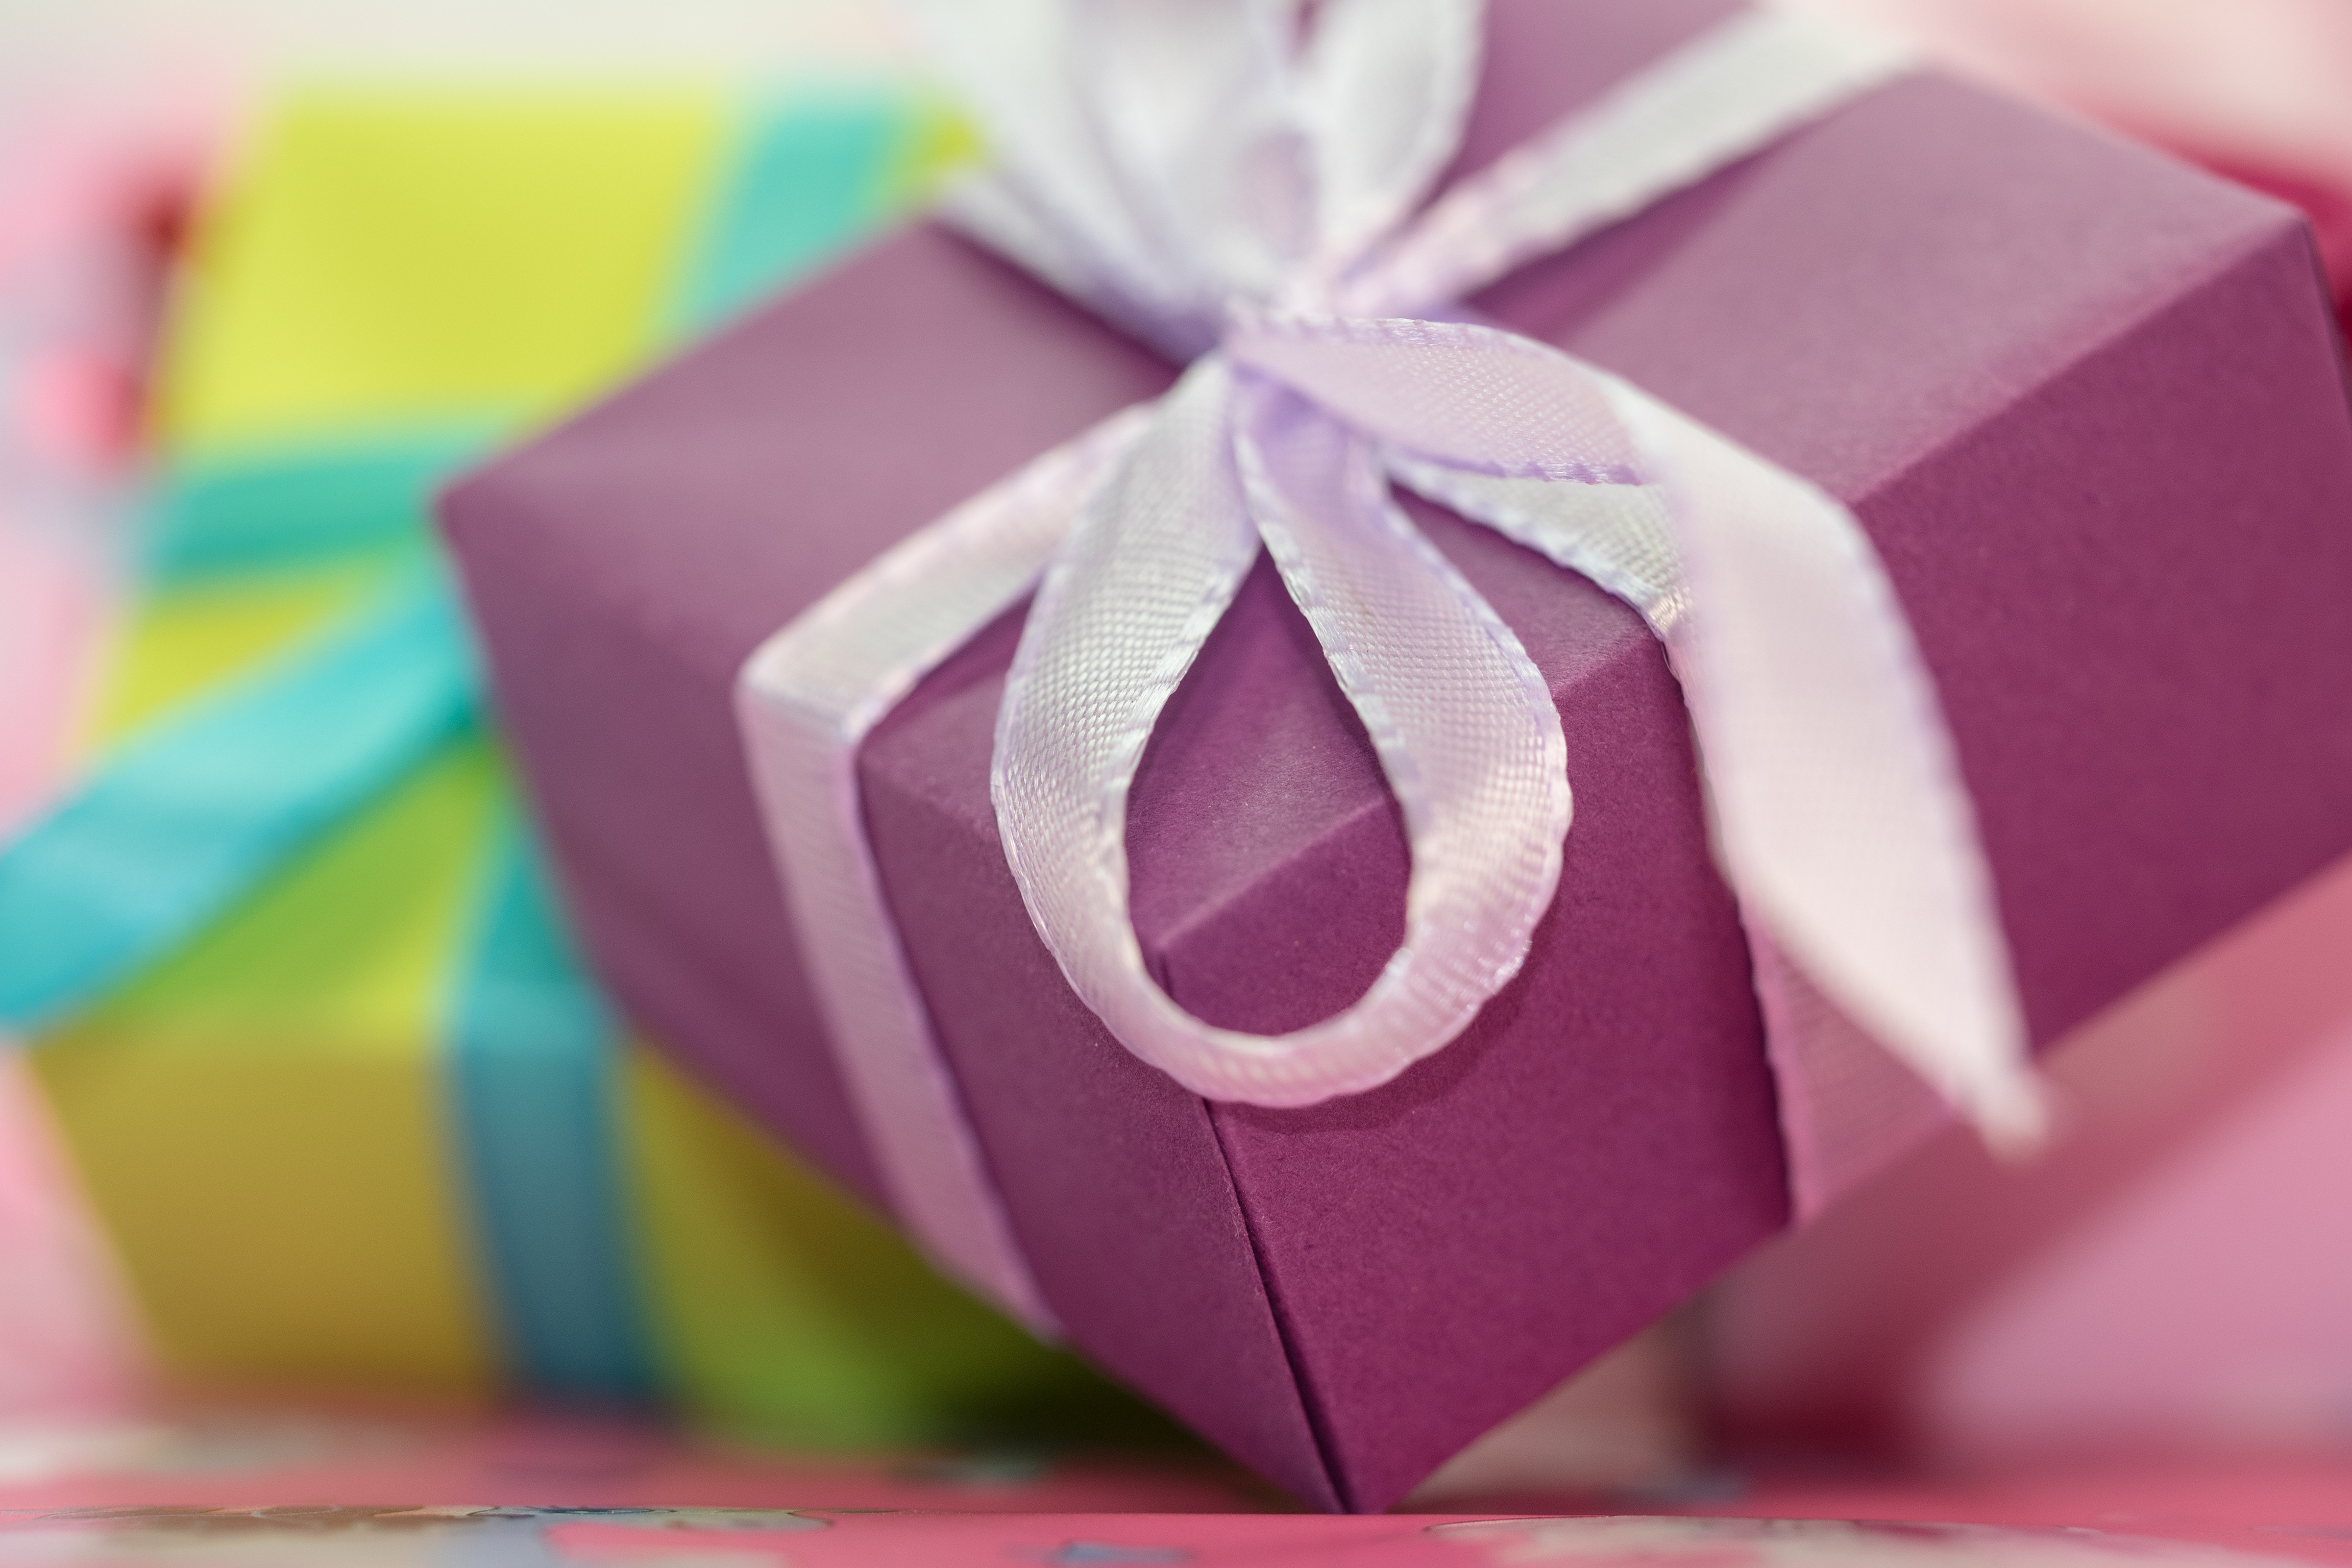
flower, purple, petal, gift, decoration, color, colorful, pink, christmas, paper, package, advent, christmas decoration, gifts, art, joy, birthday, loop, made, packed, give, surprise, gift packaging, mother's day, children's birthday, packet loop, origami paper, wedding favors